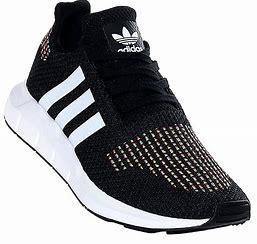
Brand: Adidas
Model: Swift Run